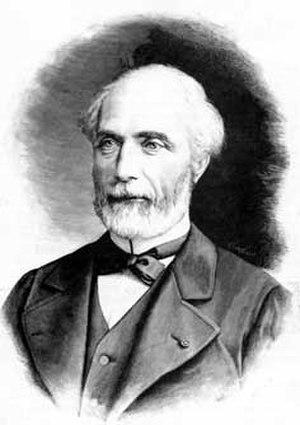
Le quatrième gouvernement Charles de Freycinet est le gouvernement de la Troisième République en France du 18 mars 1890 au 20 février 1892.
Cet article présente la succession des gouvernements de la France depuis le couronnement d'Hugues Capet jusqu'à aujourd'hui.
Le gouvernement William Henry Waddington est le gouvernement de la Troisième République en France du 4 février 1879 au 21 décembre 1879.
Le deuxième gouvernement Charles de Freycinet est le gouvernement de la Troisième République en France du 30 janvier 1882 au 29 juillet 1882.